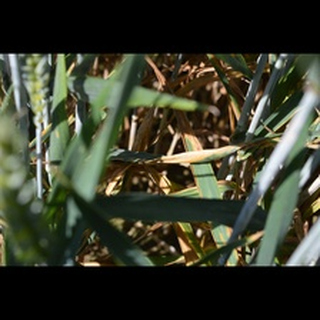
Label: wheat_septoria